War godmother

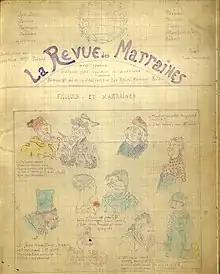
This hand-written journal, "La revue des marraines" (The war-godmothers' review) was printed by Mlle. Picard in Paris for the soldier "filleuls" ('godsons') in the trenches during World War I.

In May 1915, the satirical "" magazine launched a scheme called "front flirtation" offering to initiate links between soldiers at the front and women. Overwhelmed by correspondence, the paper terminated the scheme after six months. On 4 December 1915, "", published by the "Iris" agency, printed classified advertisements for soldiers seeking companions, all through an intermediary. It was so successful that two pages of advertisements for children seeking adoption were published six months later. Up to 300,000 advertisements were printed during World War I. Others published advertisements in publications such as "", "", "" and "" or looked for companionship through the families and friends of war godmothers. The French authorities were also worried about the usage of war godmothers for intelligence purposes - the war minister Millerand himself appealed to the French Minister of the Interior for the correspondence to be monitored and censored; the British authorities were against the practice of such correspondence. For these reasons, the number of war godmothers dropped significantly from 1916 although they existed for the duration of the war. In 1918 the soldiers' journal "Le Poilu" advertised a "pochette de la marraine" [godmother's kit] for serving soldiers to write on. Some godmothers had several godsons from different countries and some soldiers several godmothers.